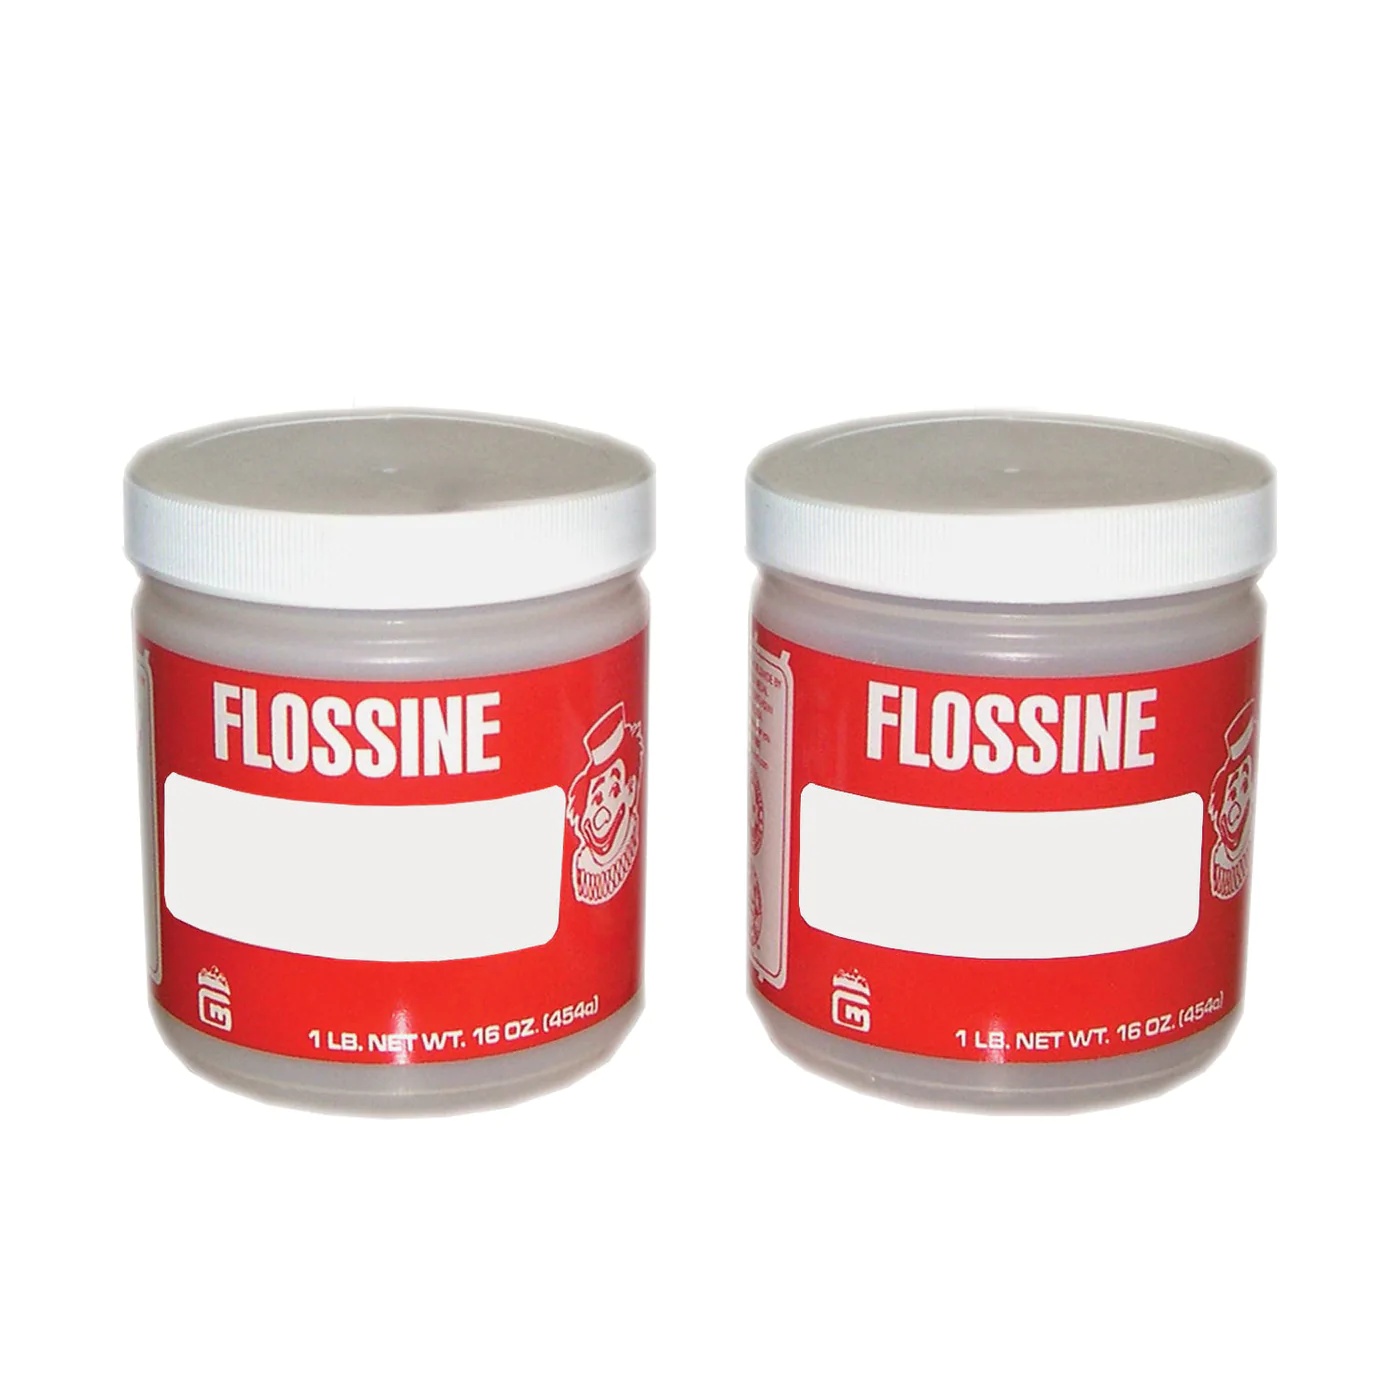
Gold Medal Lemon Flossine - 1 LB Jar
For the most tantalizing aroma, best flavor and classic cotton candy look, this is the secret ingredient the professionals count on! Simply mix up to two tablespoons of Lemon Flossine ® #3704 to every 10 lbs. of your coarse/large granulated sugar. Make sure to add this floss to your cotton candy supplies! (40-lb. bulk - Case Count: 1)
Brand: Hayes Specialties Corp
Category: Food, Beverages & Tobacco > Food Items > Cooking & Baking Ingredients > Floss Sugar